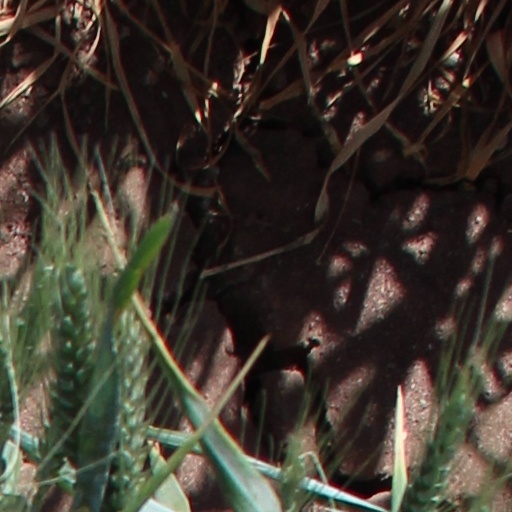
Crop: wheat